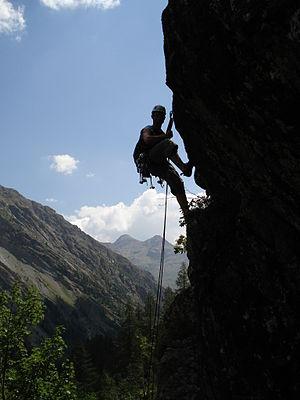
Ailefroide est un hameau de la commune française de Vallouise-Pelvoux, dans la vallée de la Vallouise, au cœur du massif des Écrins. Situé à environ 1500 mètres d'altitude, le hameau est accessible par la route du printemps à l'automne, avec des services et activités centrés sur l'escalade et l'alpinisme.